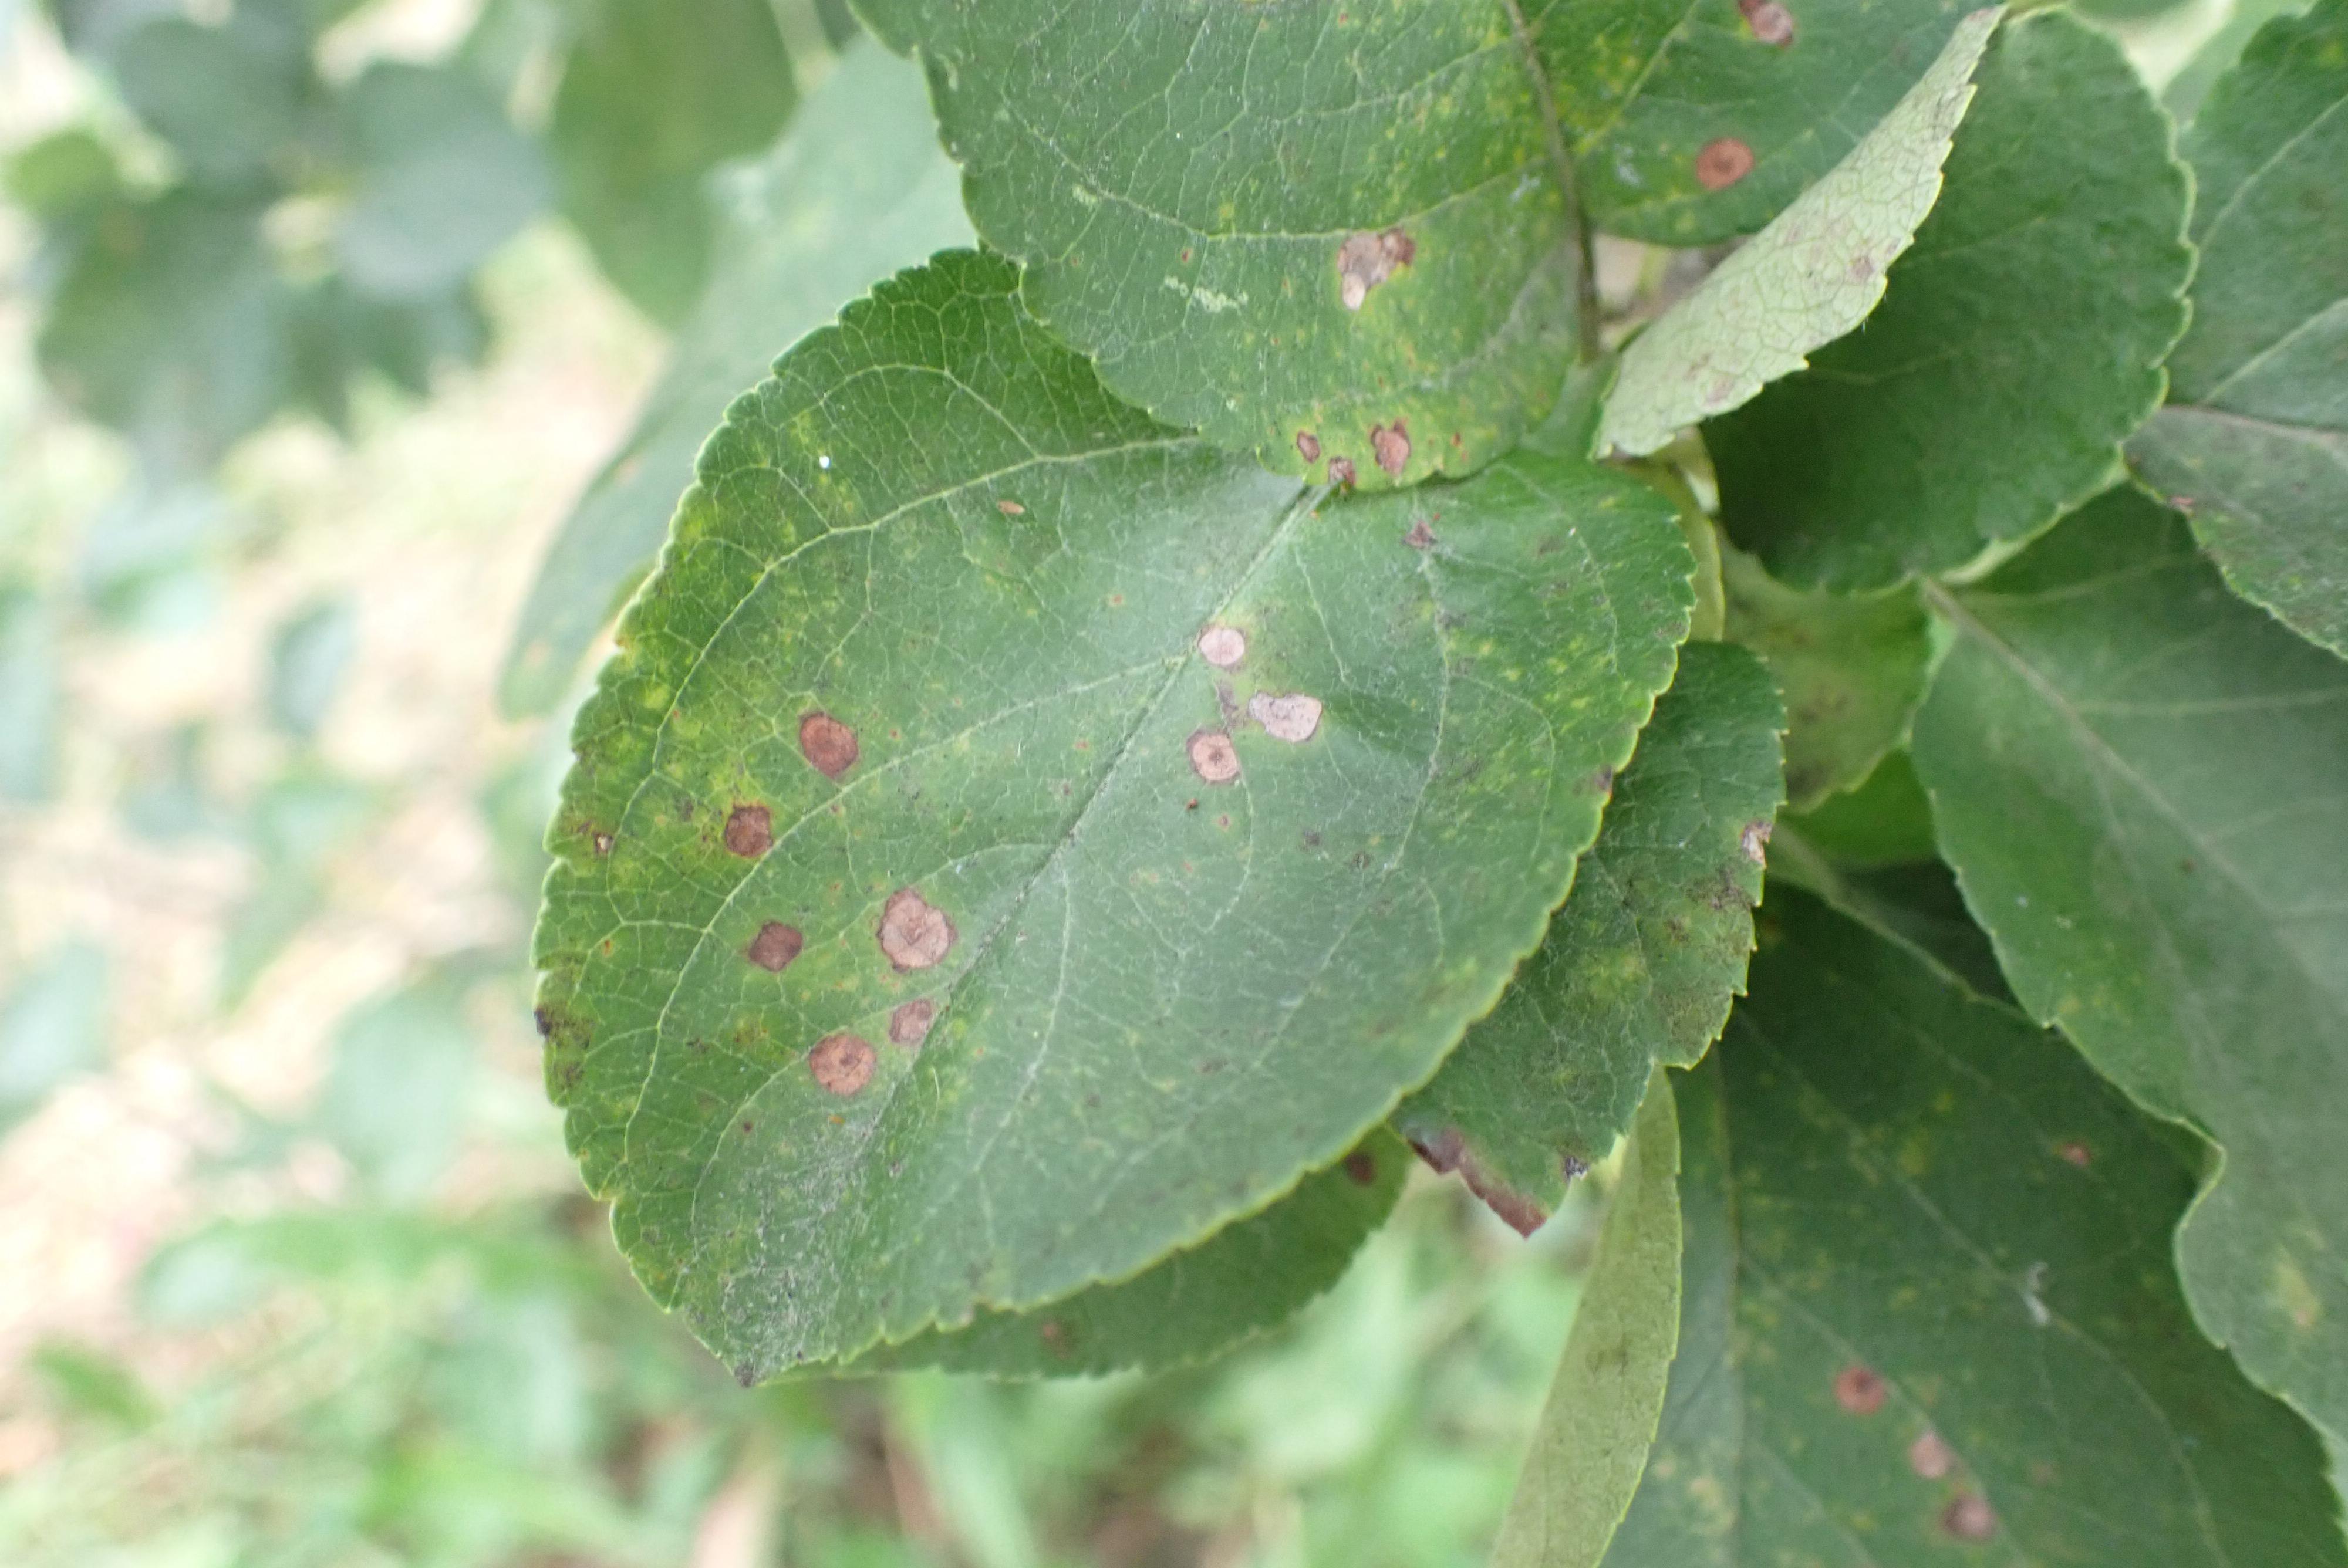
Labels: scab, frog_eye_leaf_spot